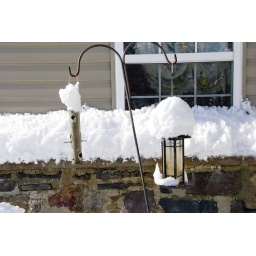
Bird feeders against the kitchen window